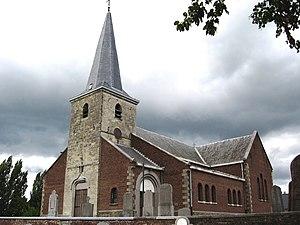
Cette page regroupe l'ensemble des monuments classés de la ville de Bilzen.
Petit-Spauwen, en néerlandais Kleine-Spouwen, est une section de la ville belge de Bilzen située en Région flamande dans la province de Limbourg.